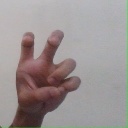
अक्षर: छ